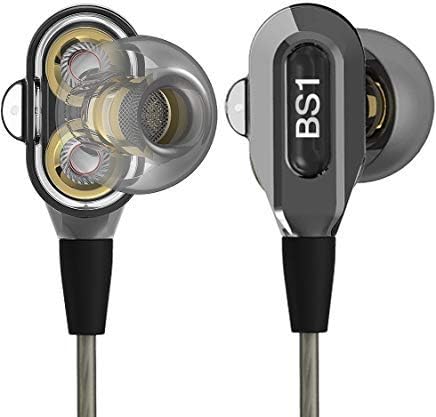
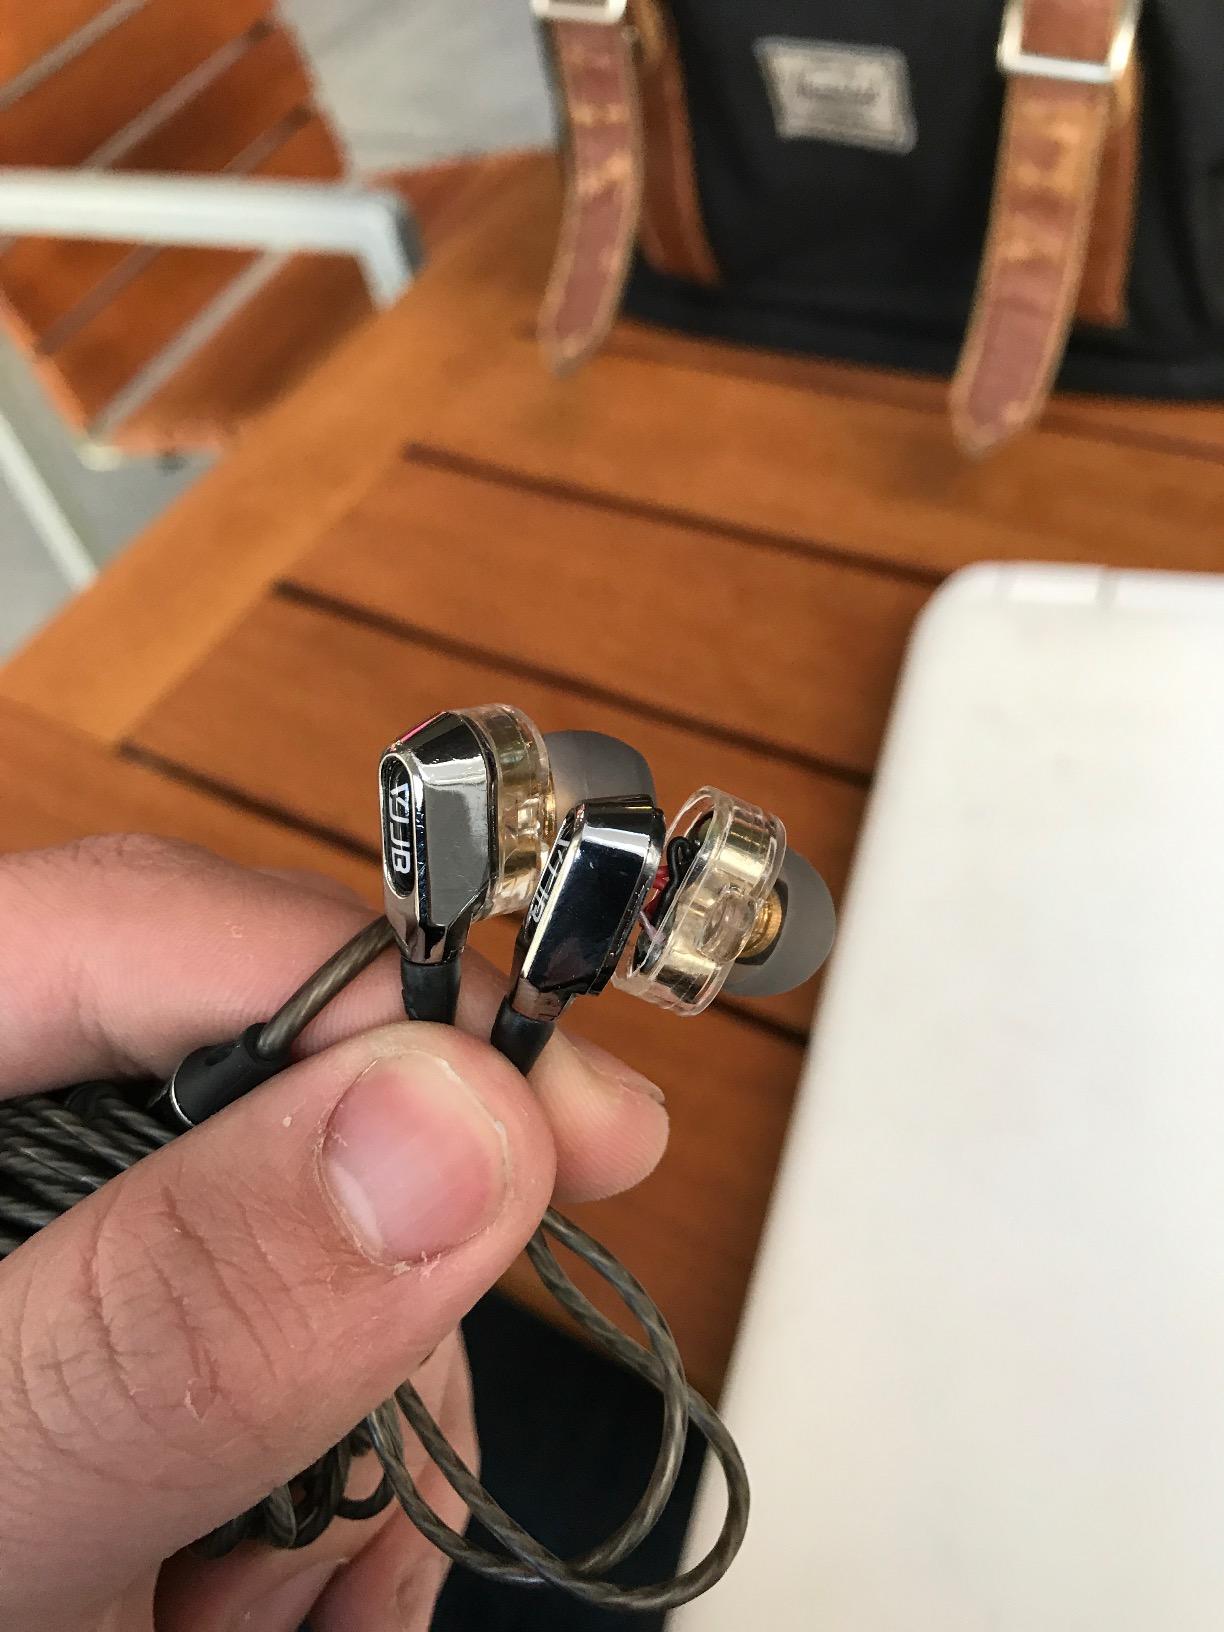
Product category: headphones
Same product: yes